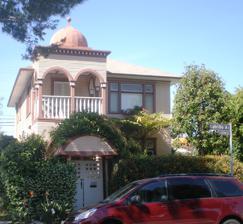
Building: Venice of America House
Country: United States of America
Year built: 1906
Historic house in California, United States United States historic place Venice of America House U.S. National Register of Historic Places Los Angeles Historic-Cultural Monument No. 724 Venice of America House in 2008 Show map of the Los Angeles metropolitan area Show map of California Show map of the United States Location 1223 Cabrillo Ave., Venice, Los Angeles, California Coordinates 33°59′26″N 118°28′4″W / 33.99056°N 118.46778°W / 33.99056; -118.46778 Built 1906 Architectural style Late Victorian NRHP reference No. 00001623 LAHCM No. 724 Significant dates Added to NRHP April 9, 2001 Designated LAHCM October 1, 2002 Venice of America House is a Late Victorian house built in 1906 in present-day Venice in Los Angeles, California . The Venice of America House was listed on the National Register of Historic Places in 2001. See also Venice, Los Angeles List of Registered Historic Places in Los Angeles List of Los Angeles Historic-Cultural Monuments on the Westside References